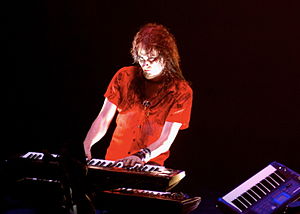
Tuomas Holopainen
Tuomas Lauri Johannes Holopainen er keyboard-spiller og sangskriver] i det finske symfoniske metal-band Nightwish. Han har også spillet i bandsene Nattvindens Gråt og Darkwoods My Betrothed.